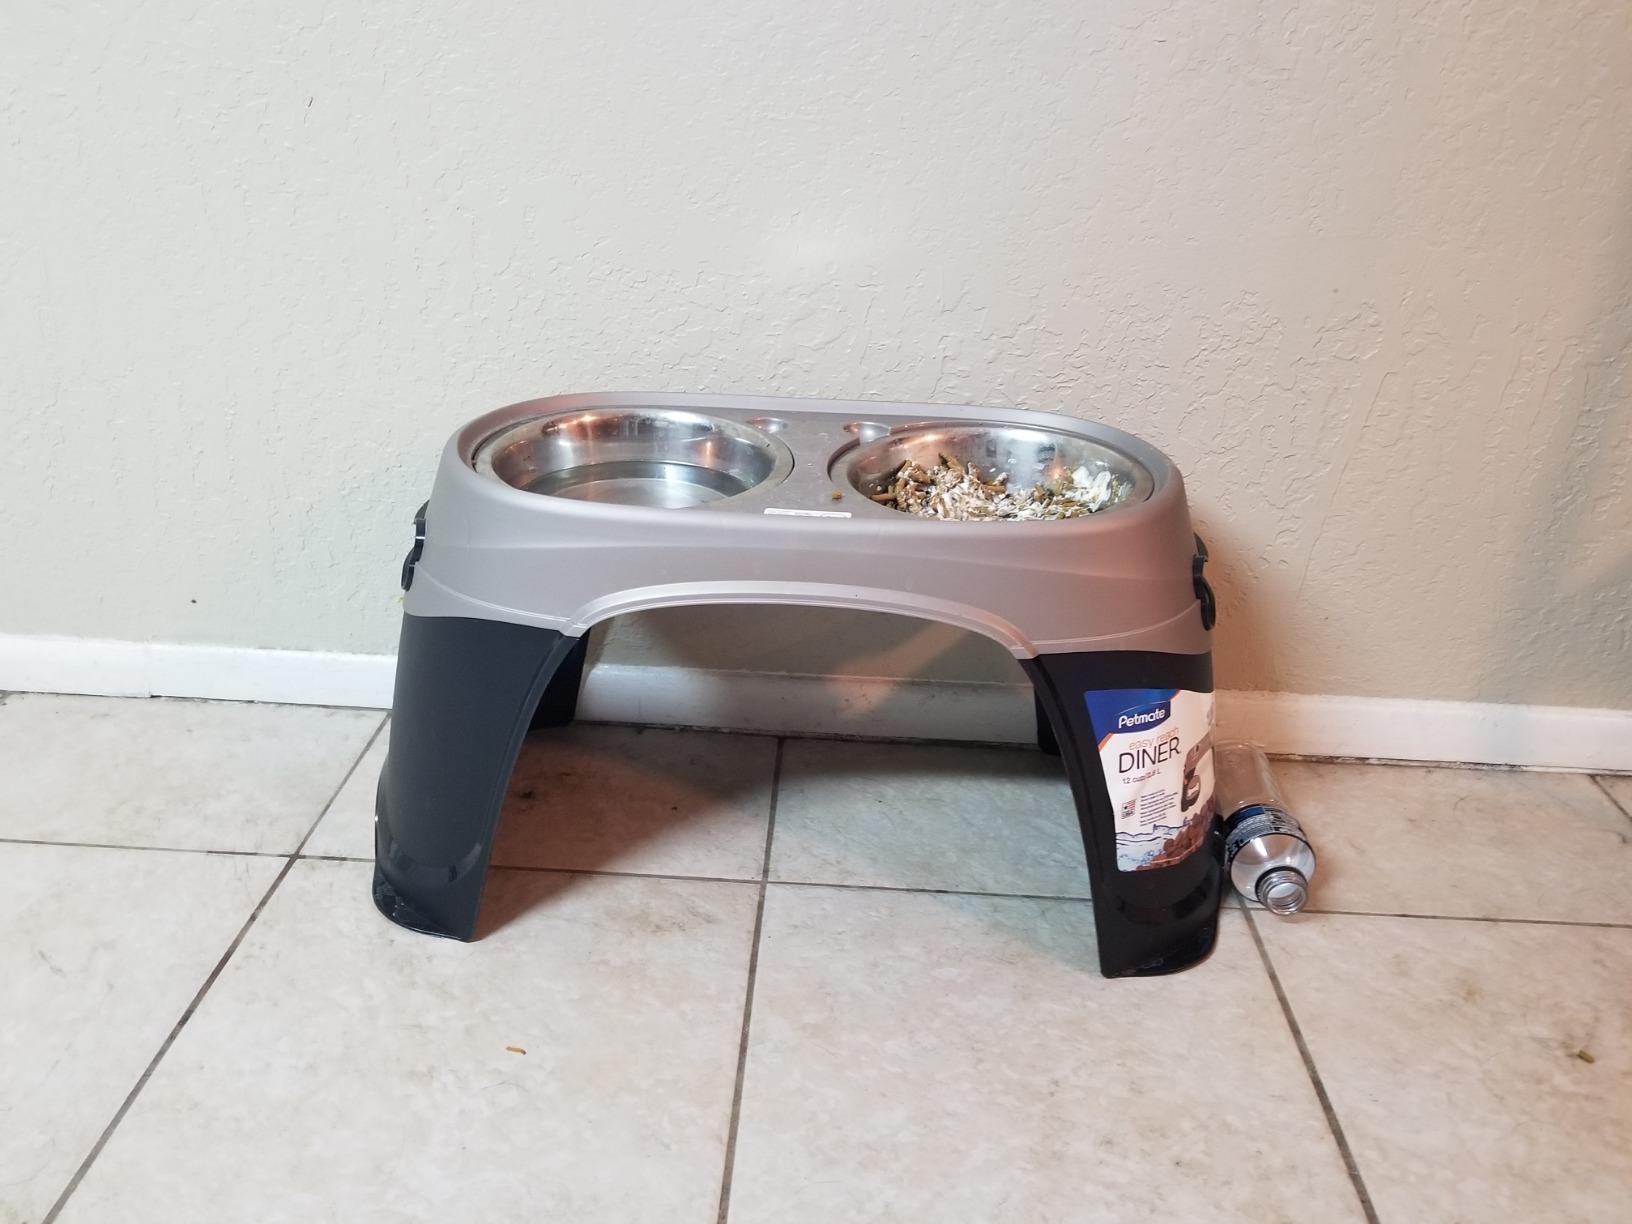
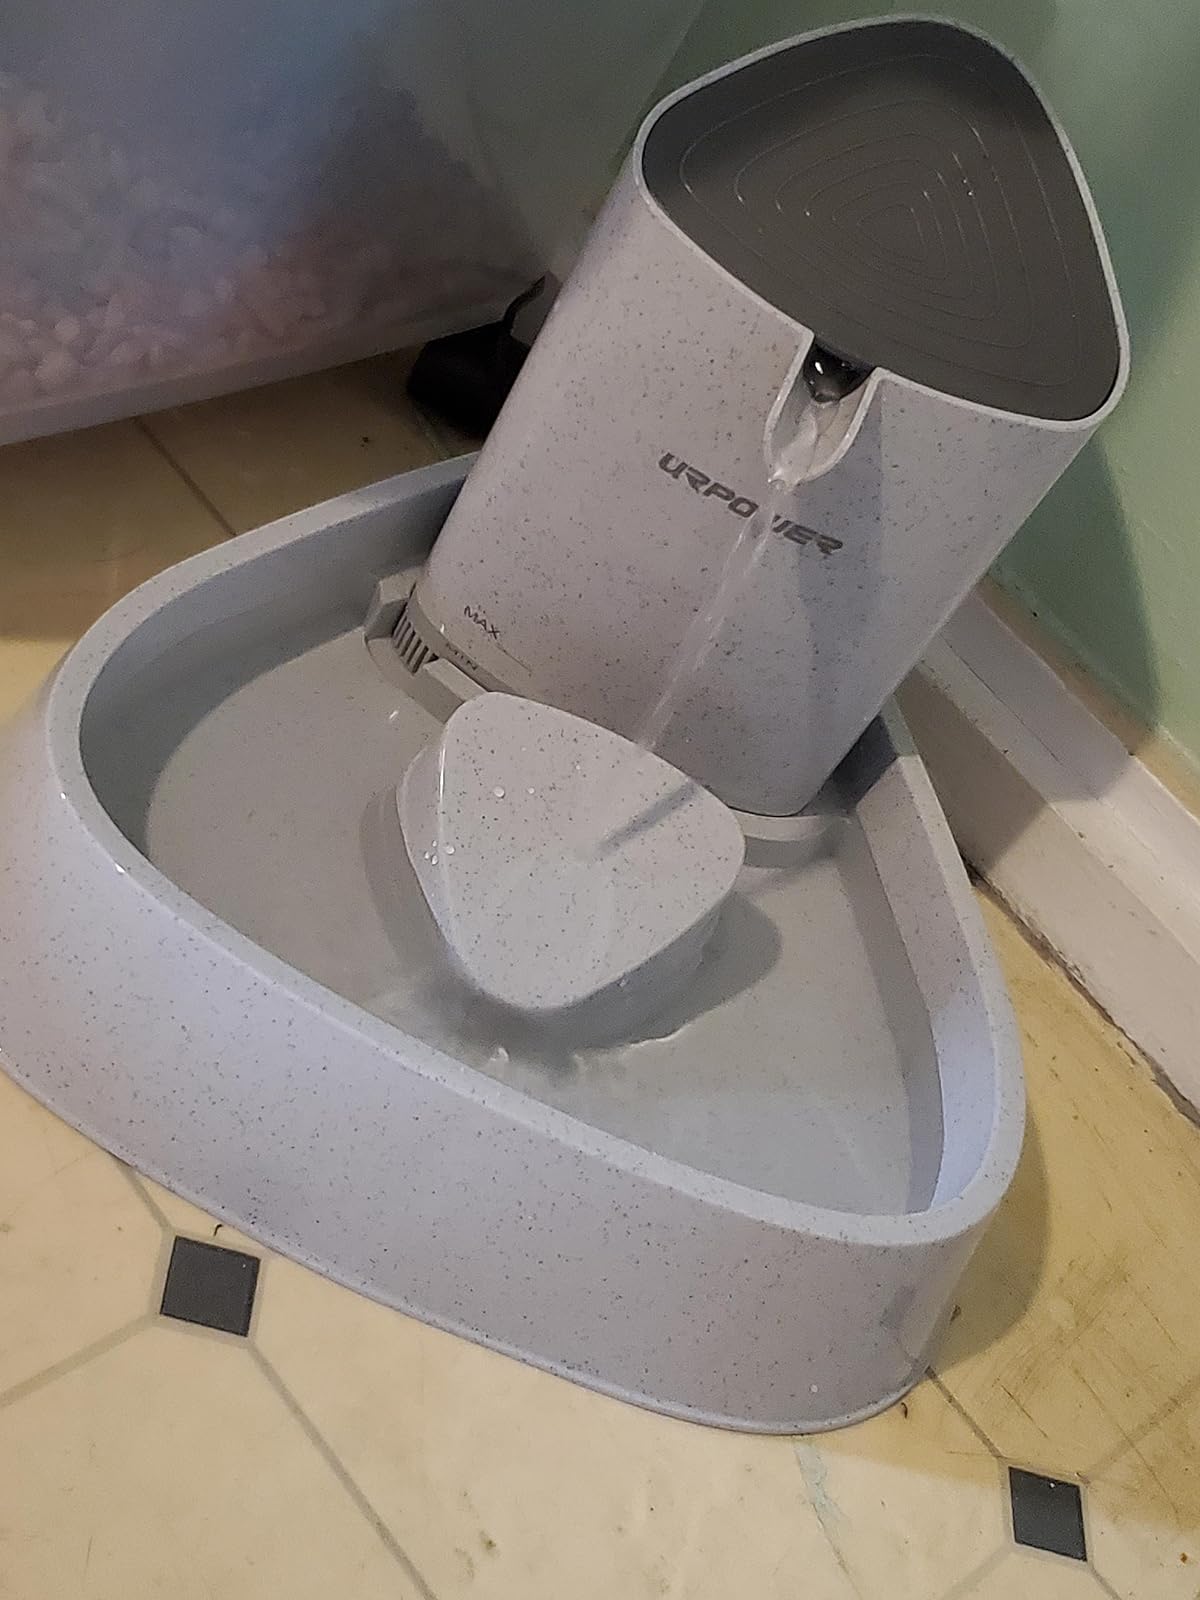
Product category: items_bowl
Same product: no